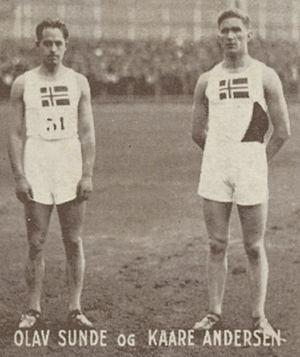
Olav Sunde est un athlète norvégien spécialiste du lancer de javelot. Affilié au IK Tjalve, il mesurait 1,80 m pour 77 kg.